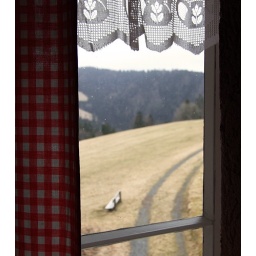
nice weekend with friends in a black forest hut